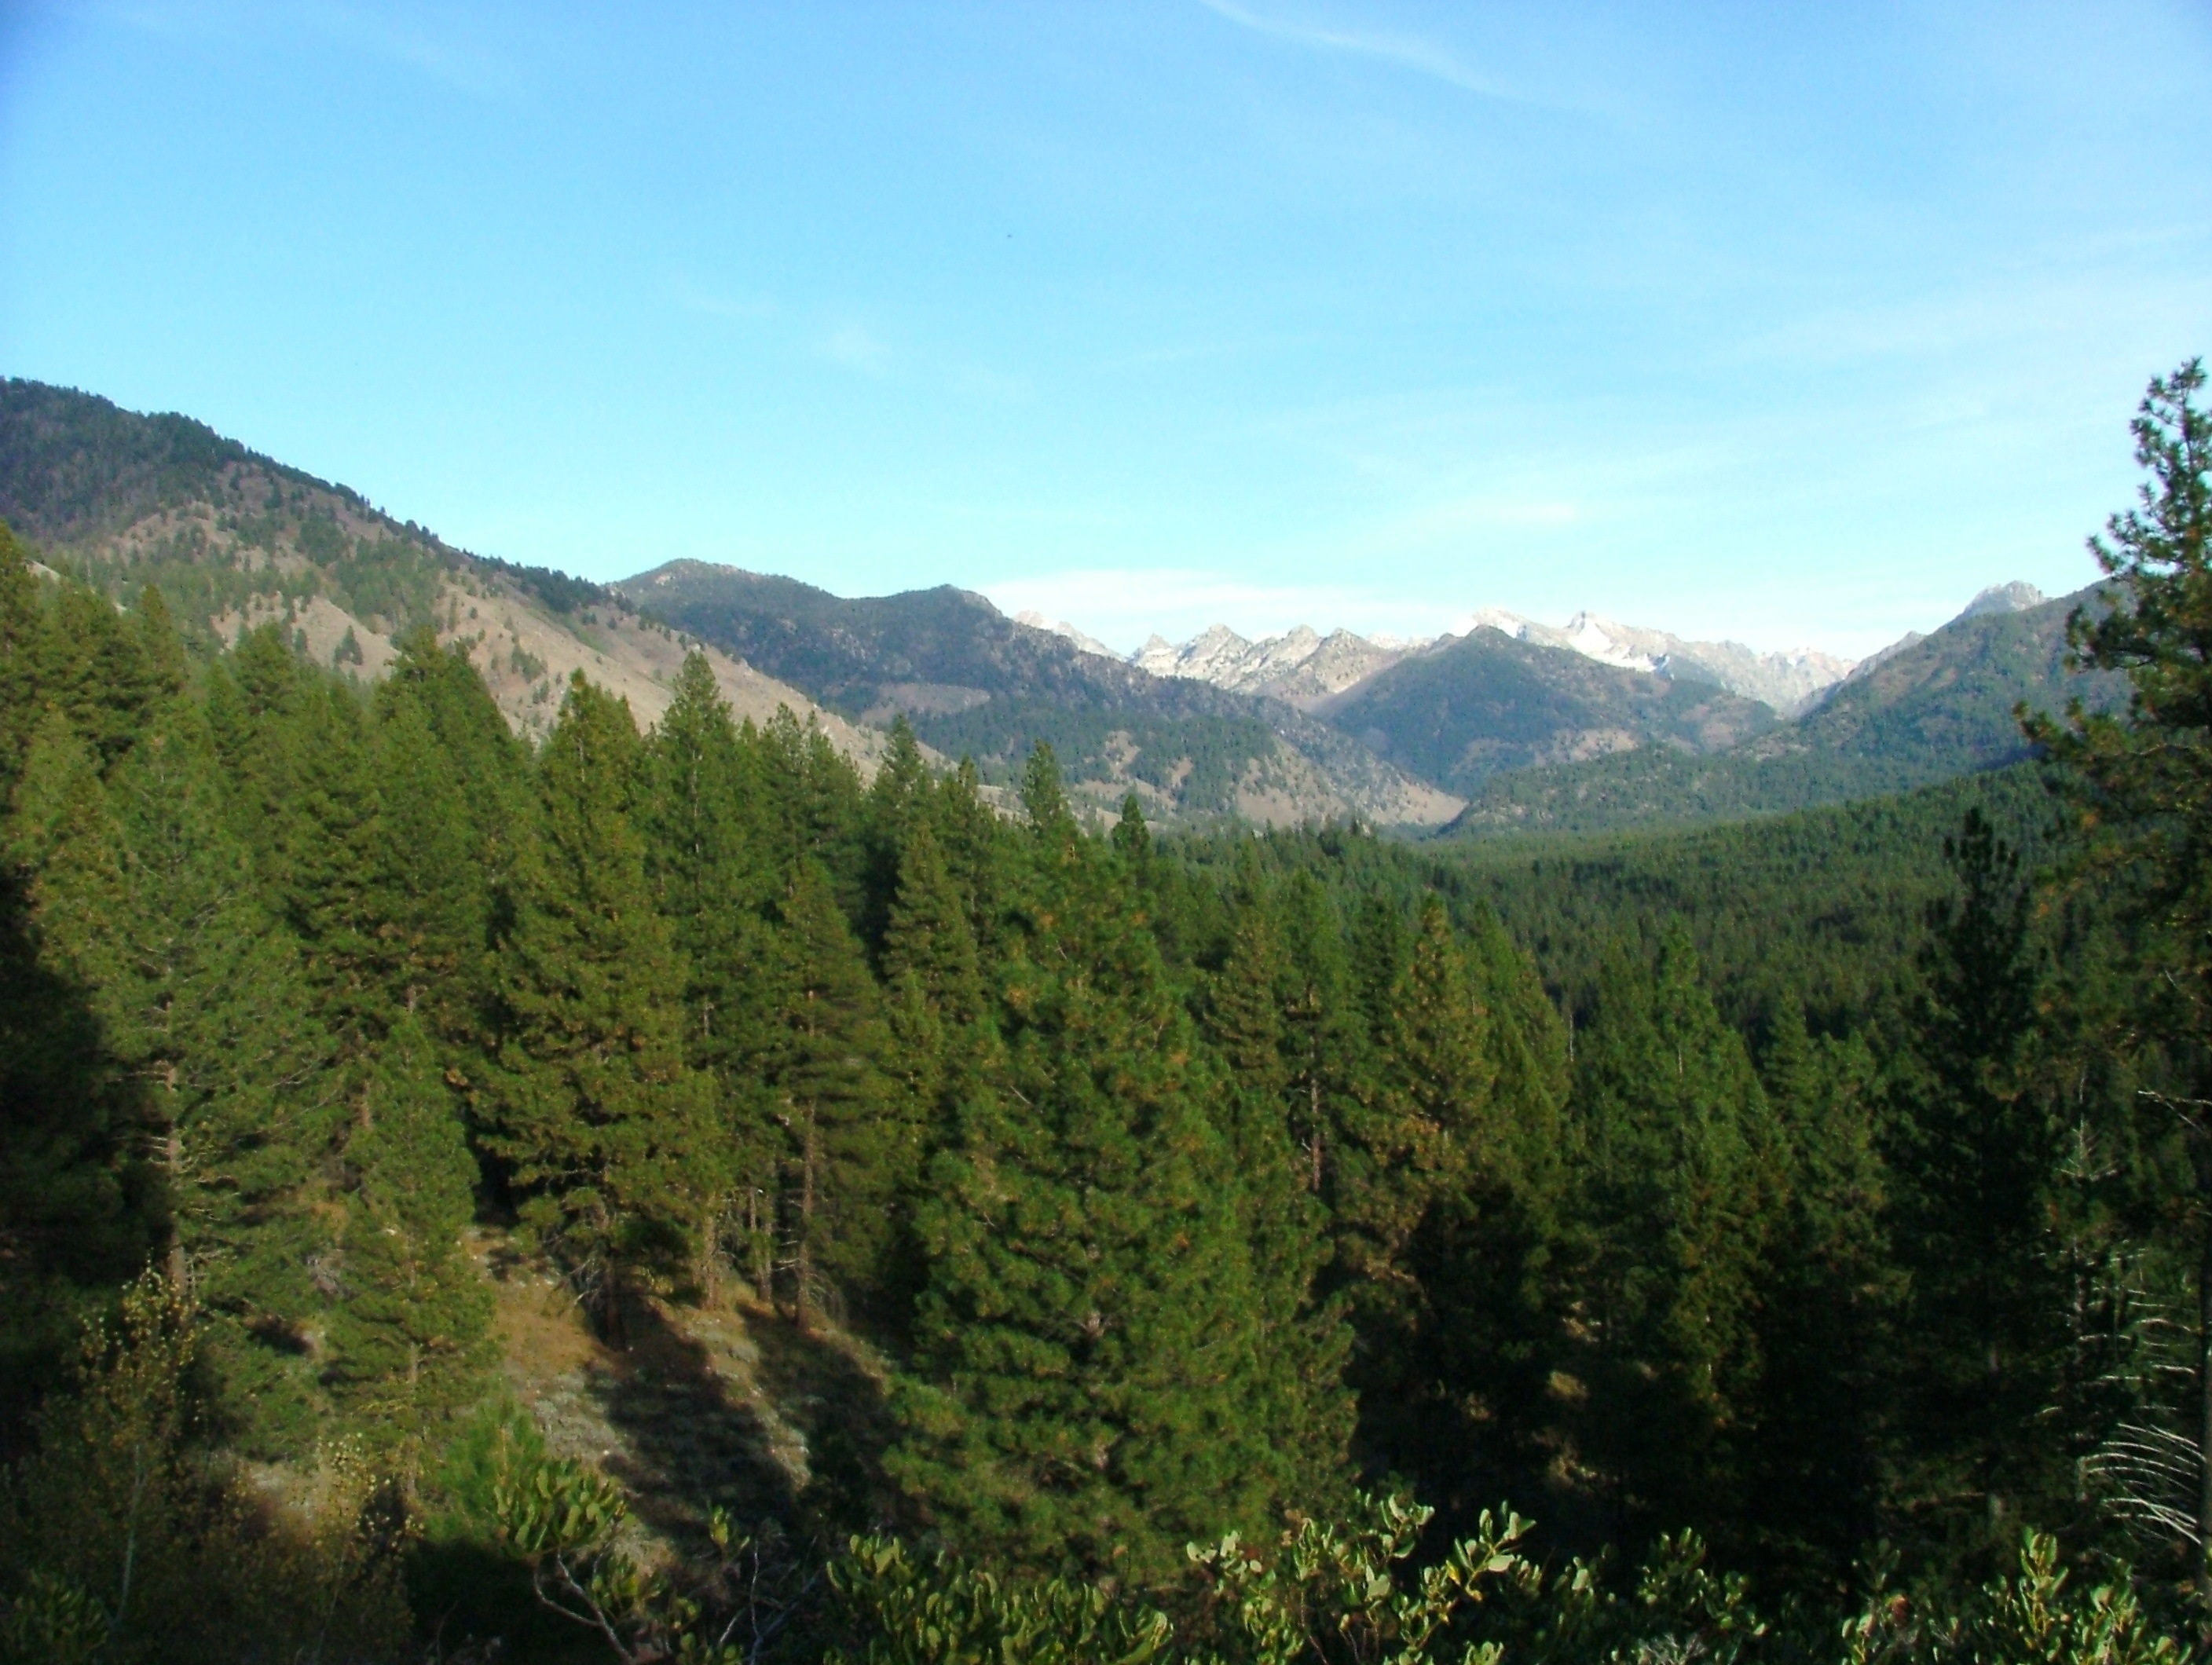
tree, forest, wilderness, mountain, trail, meadow, view, valley, mountain range, range, scenic, ridge, vegetation, ravine, plateau, idaho, ecosystem, sawtooth, mountain pass, hill station, biome, geographical feature, mountainous landforms, temperate broadleaf and mixed forest, temperate coniferous forest